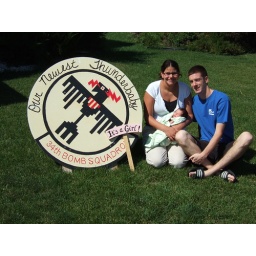
The T-birds sign in front of our house